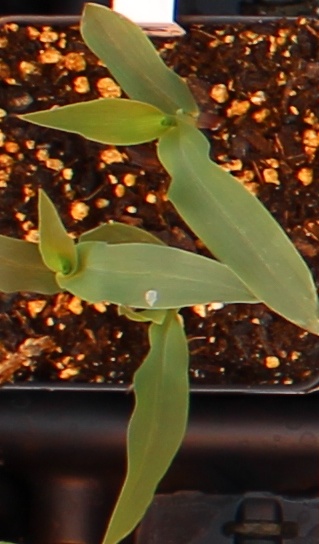
Label: Corn